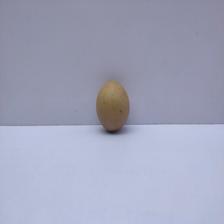
Size: Small